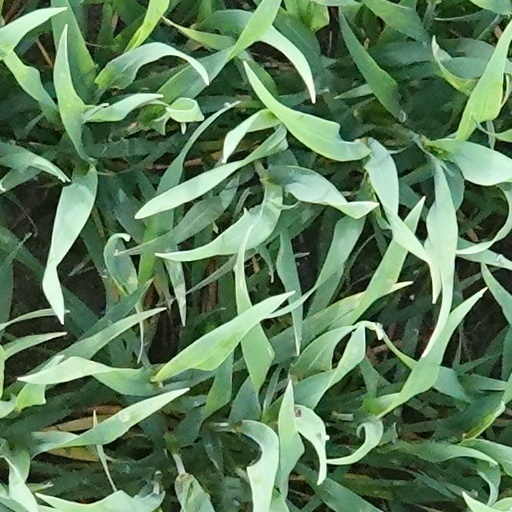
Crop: wheat